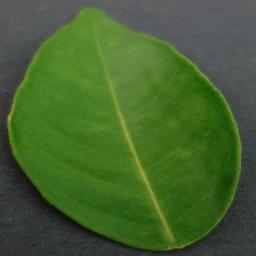
Label: Orange___Haunglongbing_(Citrus_greening)